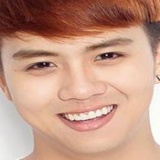
diễn viên Duy Khánh Zhou Zhou